Chilcompton

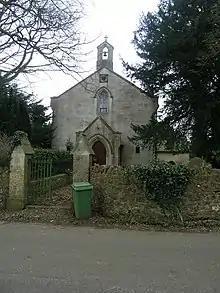
The former Christ Church

The Church of St John The Baptist dates from the 15th century and was largely rebuilt in the 19th. The perpendicular embattled tower dates from around 1460 and contains six bells. The nave and aisles were completed in 1839 by Jesse Gane and the chancel and flanking chapels in 1897 by Frederick Bligh Bond. An enclosed modern structure links it to the adjoining parish hall. It is a Grade II* listed building and lies a short distance to the north of the village. The ecclesiastical parish is now united with that of Saint Vigor's at Stratton-on-the-Fosse.